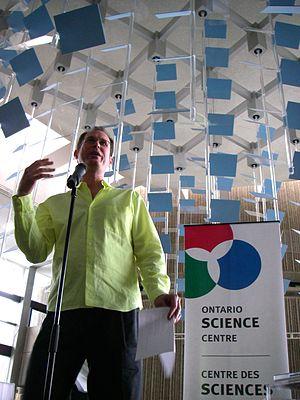
David Rokeby est un artiste d'art électronique, d'art vidéo et d'installation depuis 1982. Il vit avec sa femme, la pianiste Eve Egoyan, et sa fille au Canada dans la ville de Toronto.